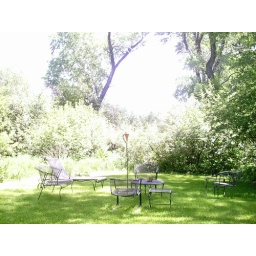
A wall of green in Reneee's back yard